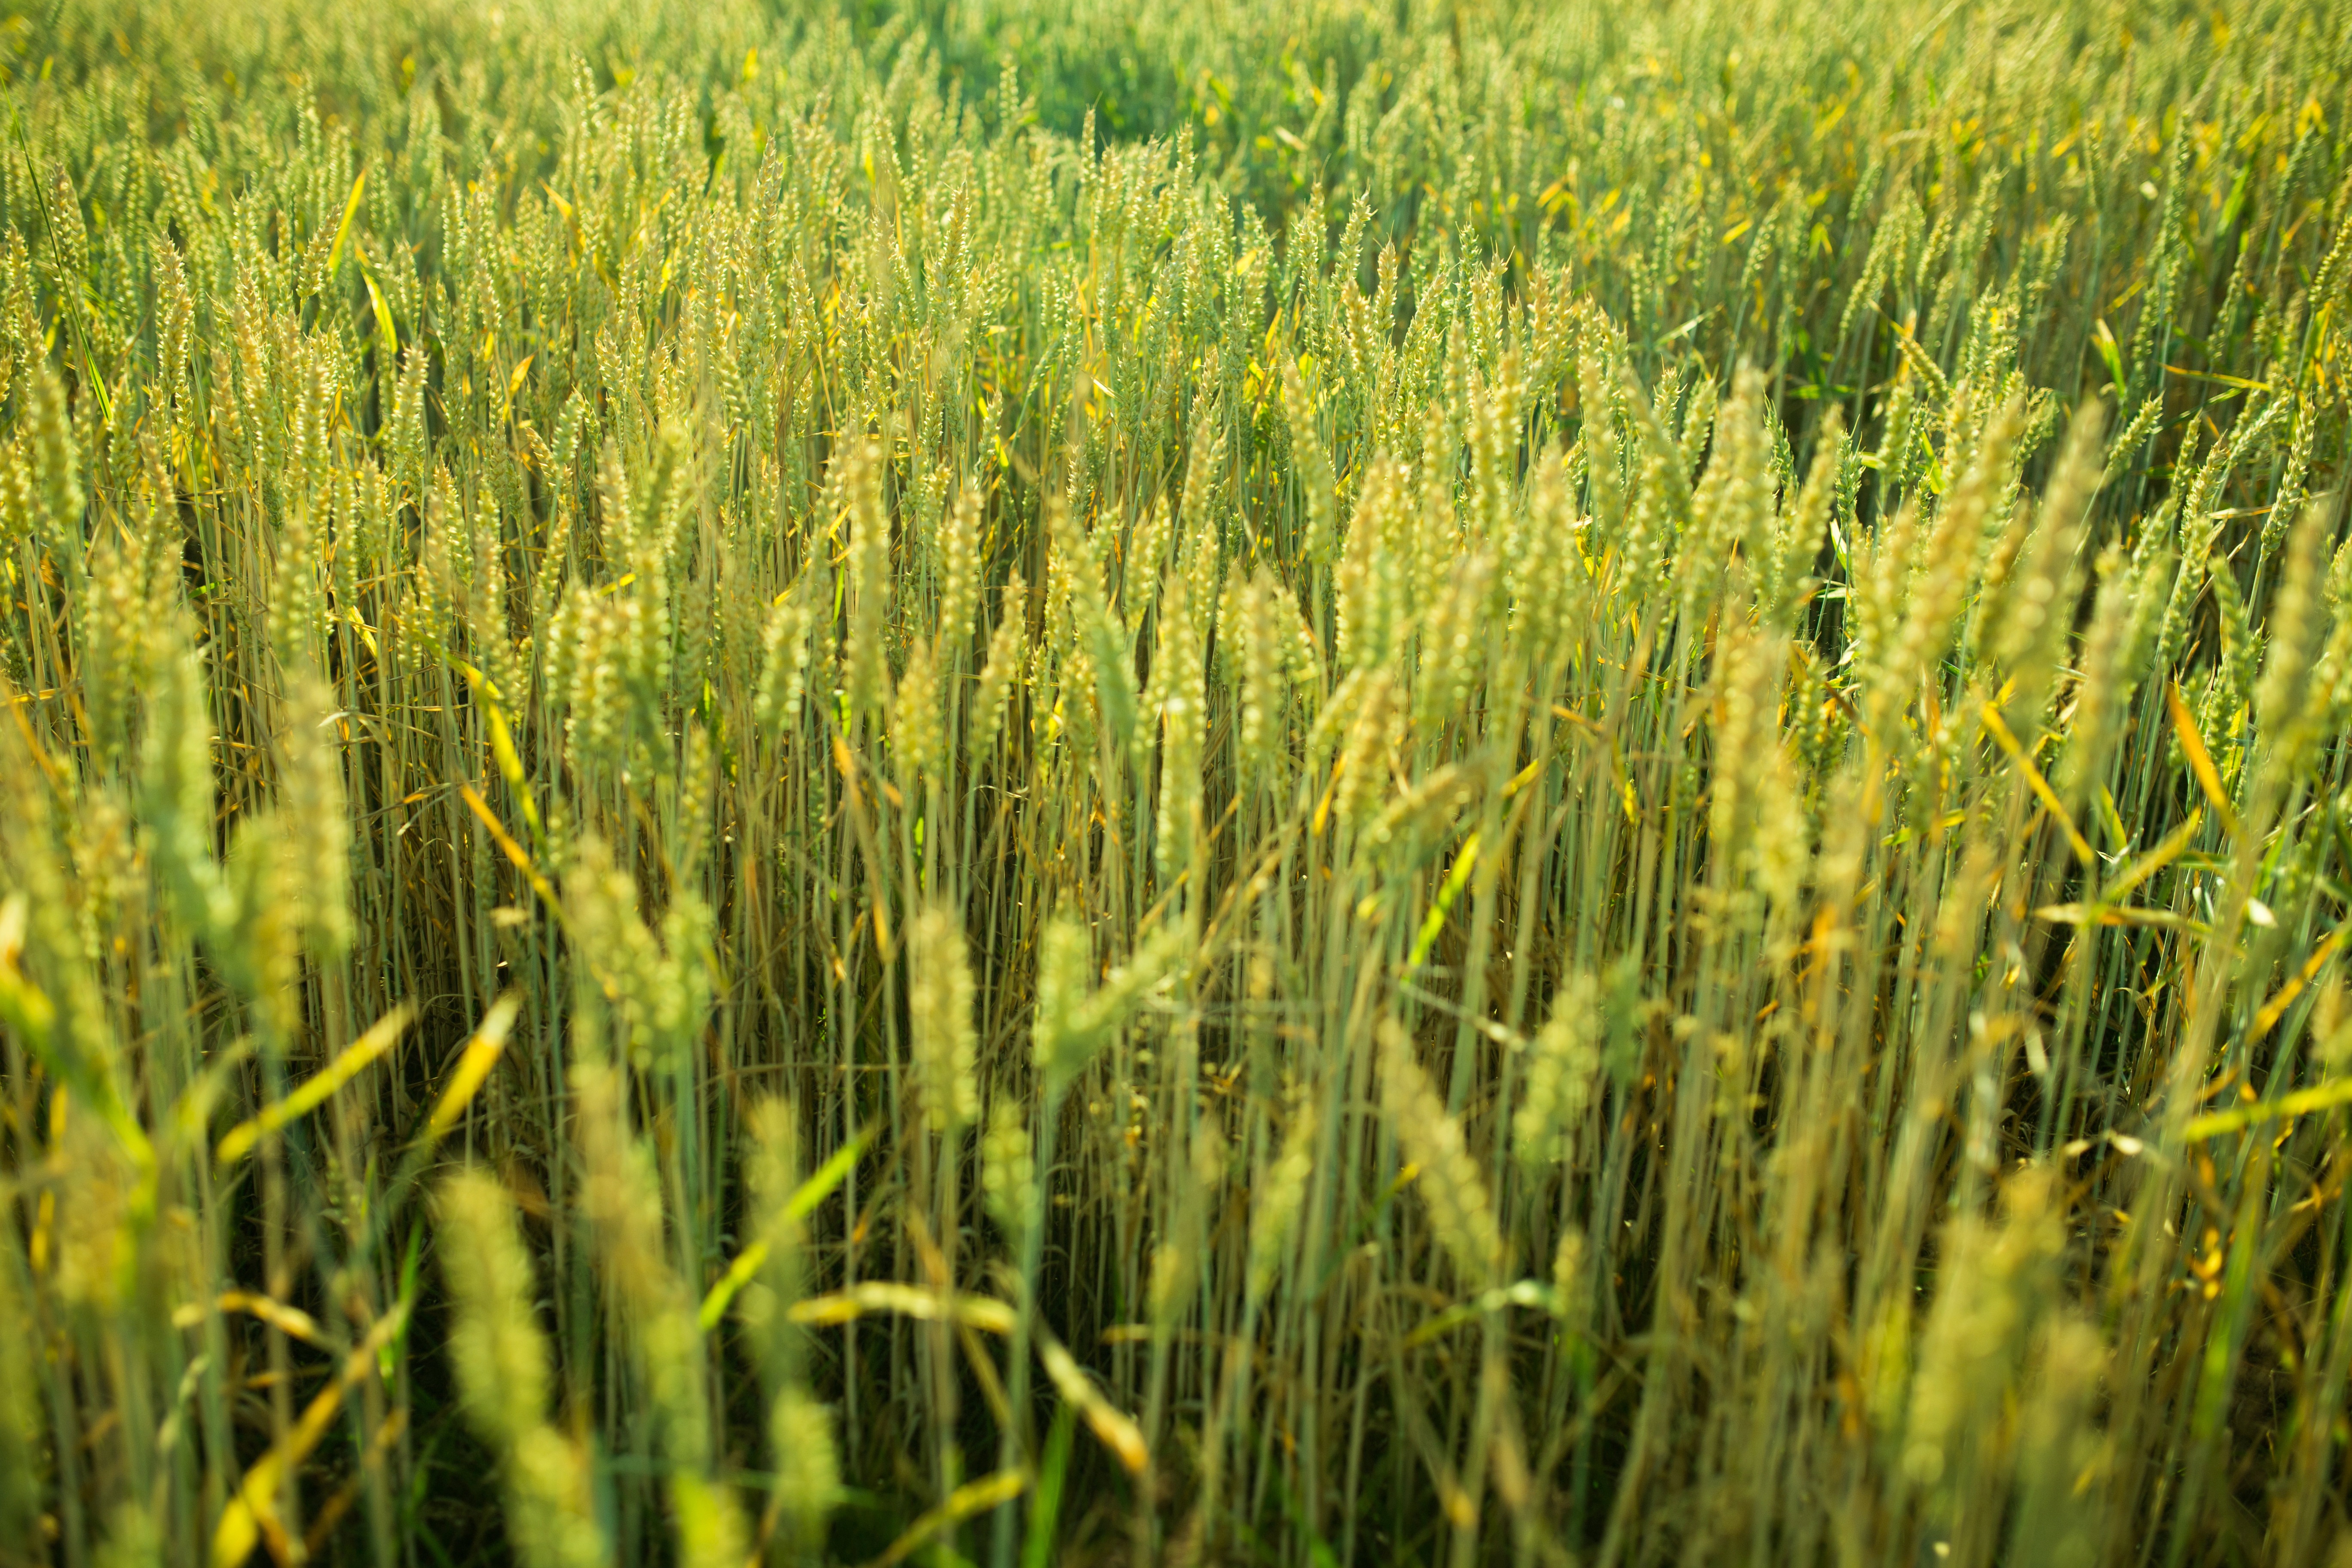
landscape, nature, grass, growth, plant, sky, sunset, field, farm, meadow, barley, wheat, grain, prairie, countryside, stem, seed, land, country, summer, ripe, rural, food, green, golden, farming, harvest, crop, grow, natural, autumn, blue, yellow, agriculture, bread, farmland, cereal, sunny, grassland, straw, rye, scene, paddy field, flowering plant, commodity, triticale, hordeum, grass family, land plant, phragmites, food grain, einkorn wheat